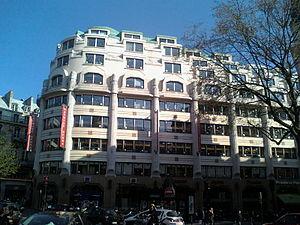
Le Palais Berlitz à Paris